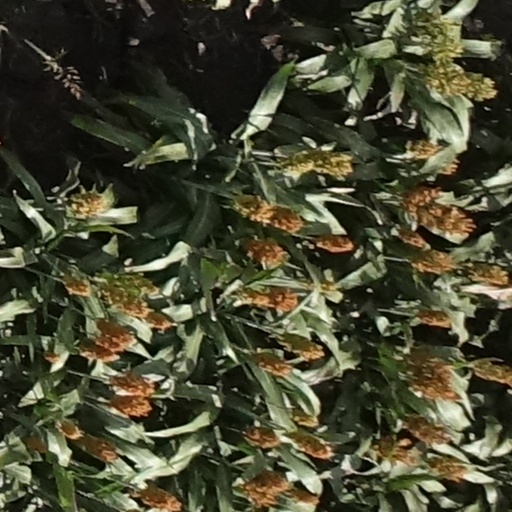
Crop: sorghum